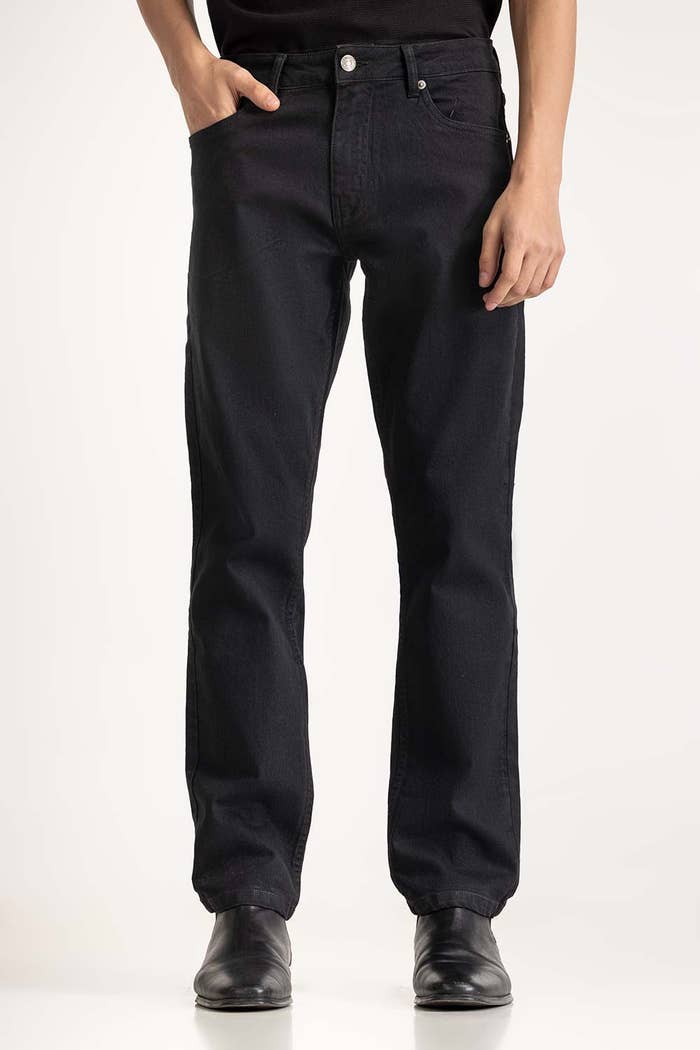
black slim fit straight leg jeans